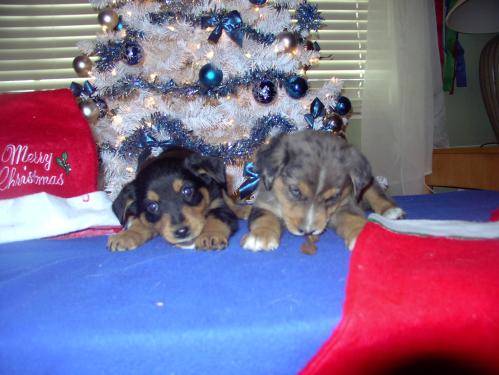
Label: dog